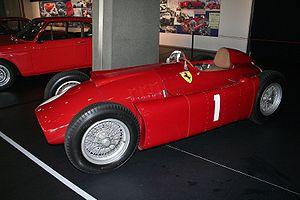
Le Grand Prix d'Argentine 1956, disputé sur le circuit Oscar Alfredo Galvez le 22 janvier 1956, est la quarante-neuvième épreuve du championnat du monde de Formule 1 courue depuis 1950 et la première manche du championnat 1956.
La Ferrari D50, née Lancia D50 puis devenue Ferrari D50/801 est une monoplace de Formule 1 conçue par l'ingénieur italien Vittorio Jano en 1953-1954 pour le compte de la Scuderia Lancia qui l'a engagée en championnat du monde de Formule 1 en 1954 et 1955. À la fin de la saison 1955, Italcementi rachète Lancia en faillite, ferme son atelier de course et offre à la Scuderia Ferrari ses châssis D50 qui seront engagés en championnat du monde en 1956 sous la dénomination Ferrari D50 puis en 1957 sous le nom de Ferrari 801.
La Scuderia Lancia, qui deviendra plus tard la Squadra Corse HF Lancia est l'atelier de course de l'entreprise automobile Lancia e Cia, créé en 1952 par Gianni Lancia, fils du fondateur de la marque. La Scuderia Lancia débute officiellement en compétition en sports mécaniques où elle s'illustre notamment à la Carrera Panamericana, à la Targa Florio ou aux Mille Miglia. L'écurie s'est aussi engagée en Formule 1 en 1954-1955, sans briller particulièrement. La Squadra Corse a su rebondir en Championnat du Monde d'Endurance avec la conquête de trois titres mondiaux entre 1979 et 1981 et en rallyes en remportant onze titres des constructeurs et quatre titres pilotes entre 1974 et 1992. Depuis fin 1991, Lancia a cessé tout engagement officiel en compétition automobile.
Le Grand Prix d'Italie 1956, disputé sur le circuit de Monza le 2 septembre 1956, est la cinquante-sixième épreuve du championnat du monde de Formule 1 courue depuis 1950 et la huitième et dernière manche du championnat 1956. Il est également dénommé Grand Prix d'Europe 1956.